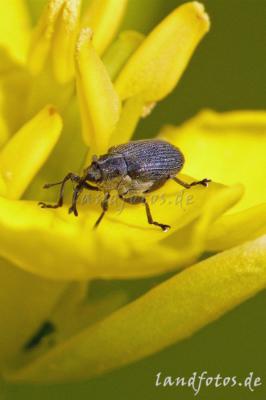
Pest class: Cabbage_seedpod_weevil